Nkandla compound firepool controversy

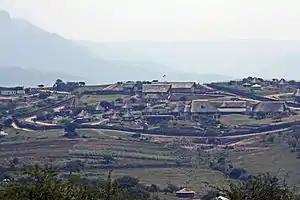
The Nkandla compound in South Africa

At former South African President Jacob Zuma's Nkandla compound and private residence in South Africa, a swimming pool officially deemed to have a dual purpose as a "firepool" was constructed. It was claimed that the pool was built as a security feature and security upgrade, as a source of water for firefighting. A controversy surrounded the construction of the pool.